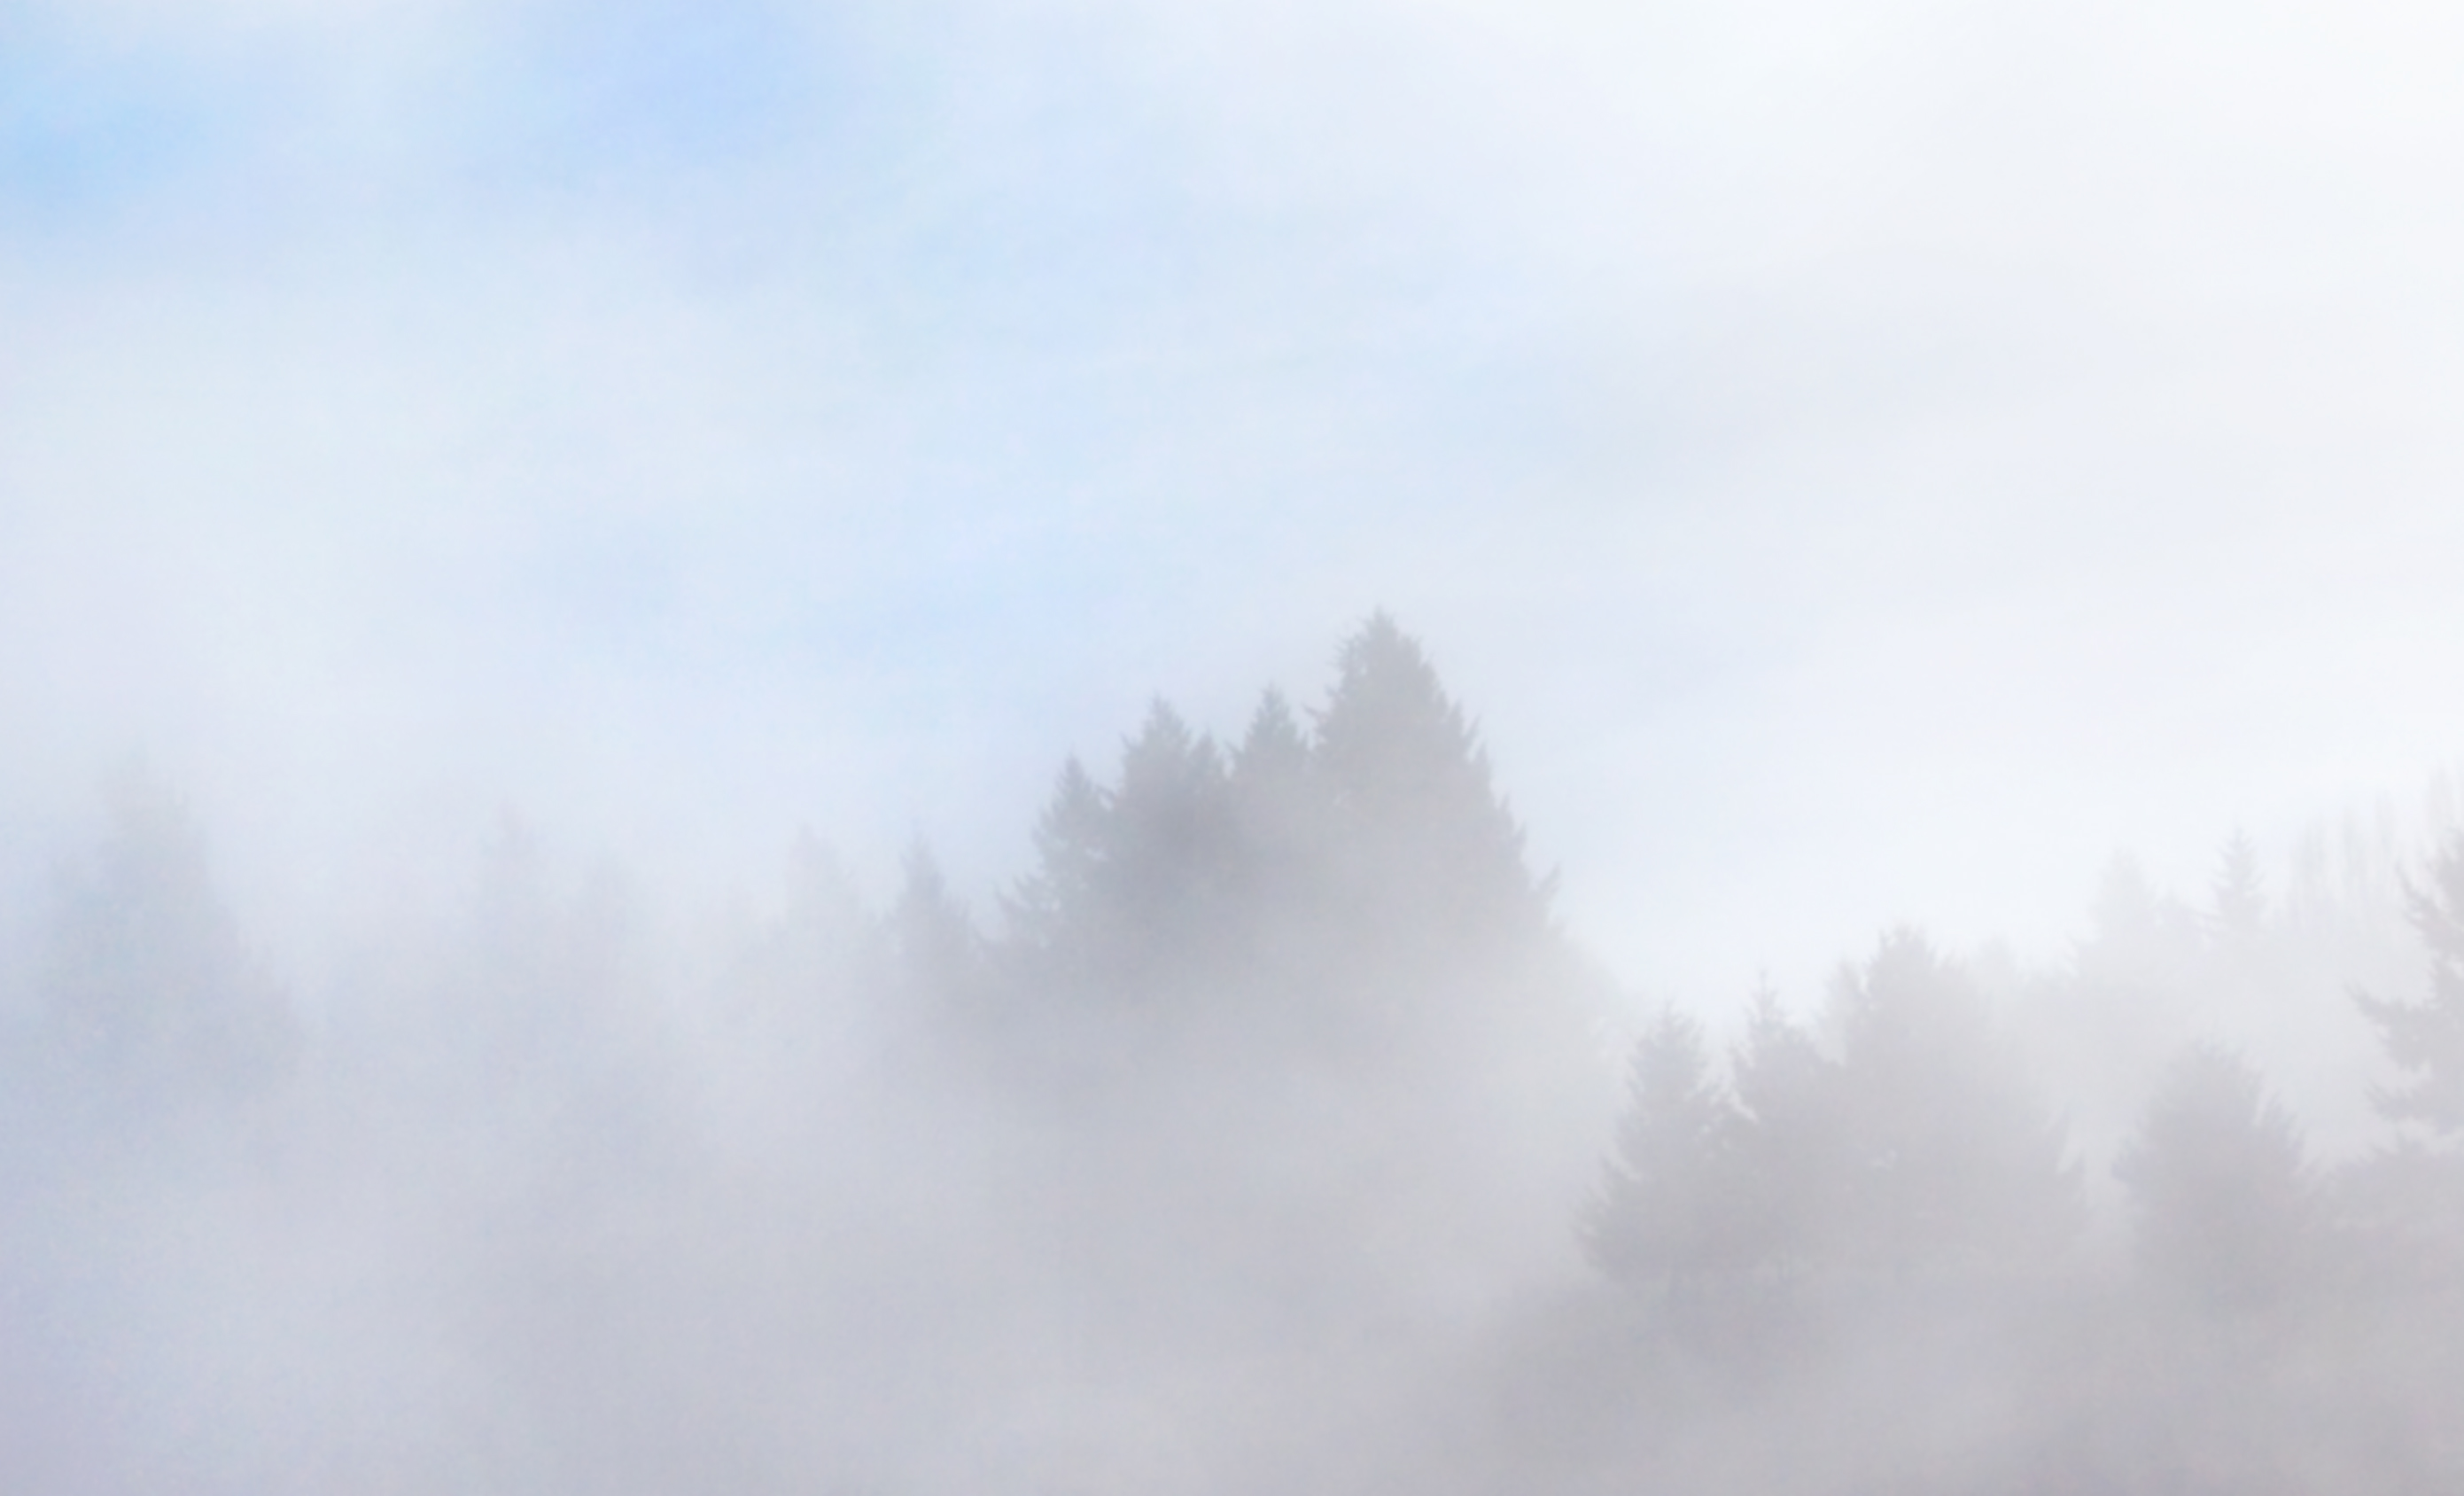
landscape, cloud, sky, fog, mist, sunlight, morning, atmosphere, weather, haze, cumulus, trees, oregon, willamettevalley, meteorological phenomenon, atmospheric phenomenon, atmosphere of earth